Charles III's Departure for Spain, Seen from the Land

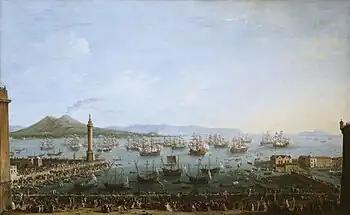

Charles III's Departure for Spain, Seen from the Land is a 1759 oil on canvas painting by Antonio Joli, showing Charles leaving Naples to be crowned king of Spain after the death of his two elder brothers. It and its pair "Charles III's Departure for Spain, Seen from the Sea" are now in the Museo del Prado in Madrid.